Aksai Chin

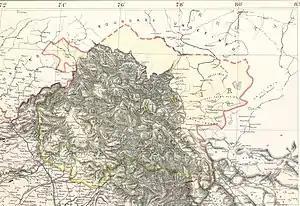
Boundary of Kashmir in the 1888 Survey of India map of India. The undefined boundary shown in dashed line runs through Malubiting, Raskam, Aktagh and the Karakash River bend.

Because of its elevation, the desolation of Aksai Chin meant that it had no human importance. For military campaigns, the region held great importance, as it was on the only route from the Tarim Basin to Tibet that was passable all year round.